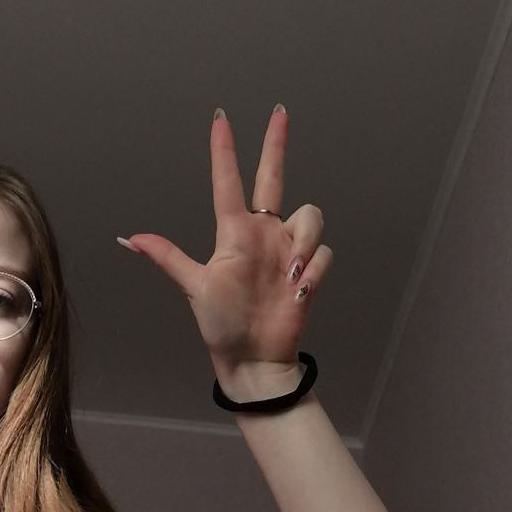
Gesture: three2